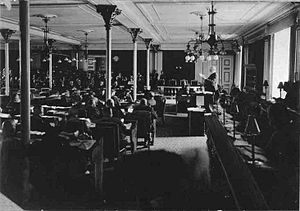
Landstinget / Kort historie / Efter 1866-grundloven
Den "midlertidige" landstingssal i Fredericiagade, der blev brugt efter Christiansborgs brand 1884 og indtil 1928. Salen blev indrettet 1884 af arkitekt H.V. Brinkopff
Landstinget var det ene af den danske rigsdags to ting, det andet var Folketinget. Landstinget blev afskaffet ved grundlovsændringen i 1953.